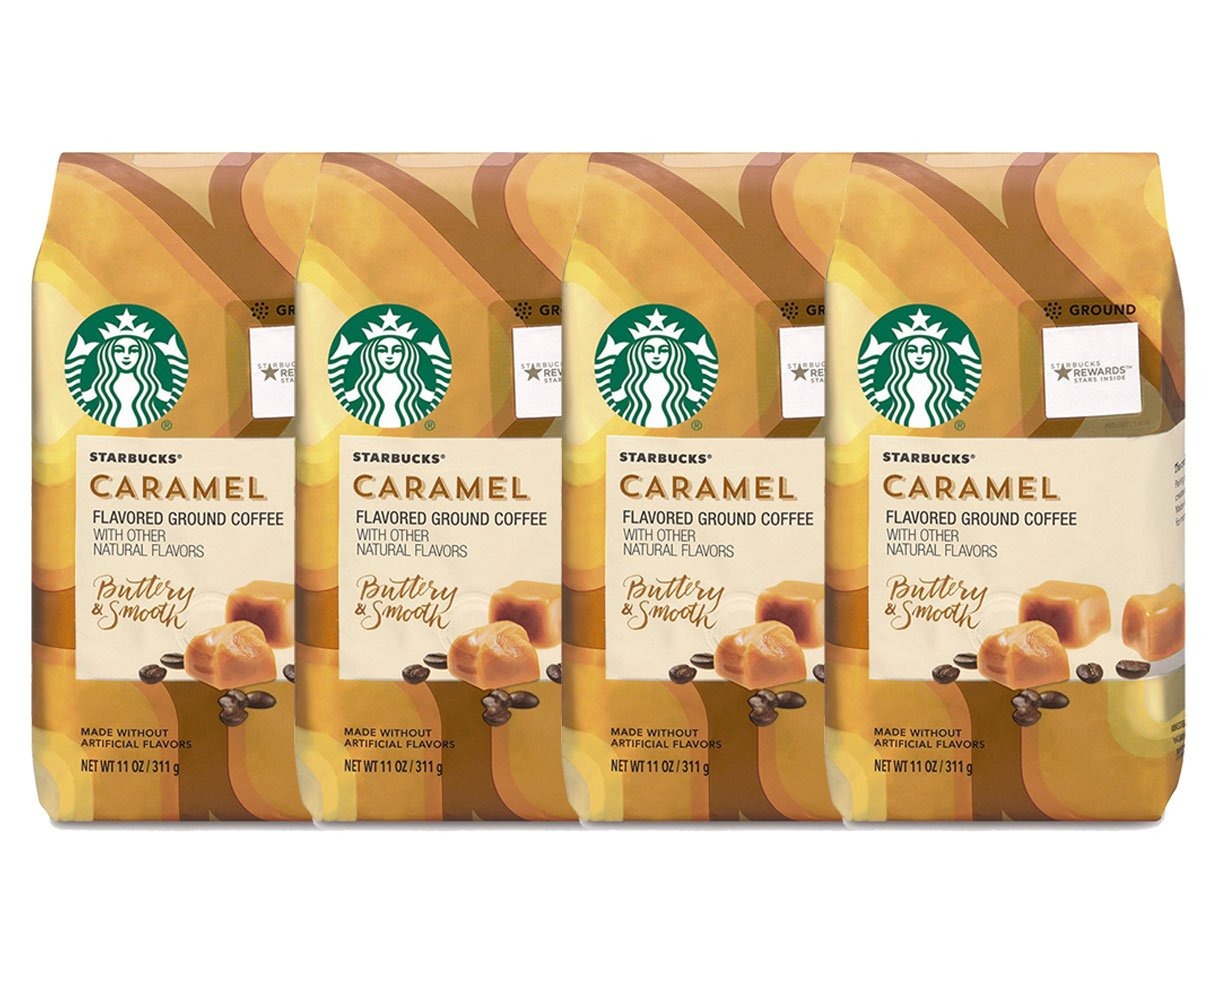
Item Name: Starbucks Flavored Ground Coffee, Caramel, 11 OZ
Bullet Point 1: Starbucks Caramel Flavored Coffee has a smooth, medium-roasted coffee with buttery caramel flavor to satisfy sweet cravings
Bullet Point 2: Starbucks flavored coffees have the natural, café-inspired flavors you love
Bullet Point 3: Enjoy the Starbucks coffee you love without leaving the house
Bullet Point 4: For finest taste, use cold, filtered water and store ground coffee in a cool, dark place
Bullet Point 5: Each pack includes an 11-ounce bag of ground Starbucks coffee
Product Description: So simple. So sweet. Caramel flavor adds just the right touch of richness to this medium-roast coffee. Create moments to savor with every single-serving cup, from the brewing aroma to the very last sip. Add some tasty fun to your cup before brewing: marshmallows, almond extract or hot chocolate mix.
Value: 44.0
Unit: Ounce

Price: 35